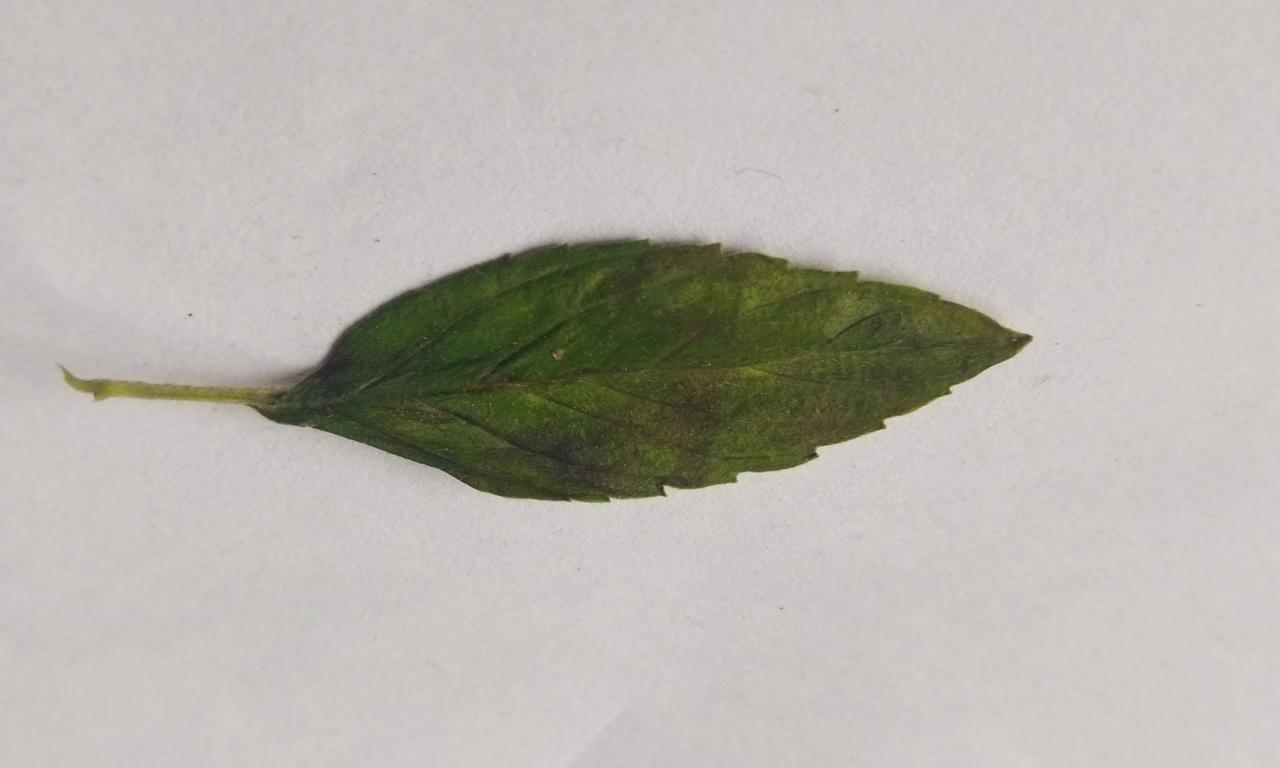
Label: Spoiled